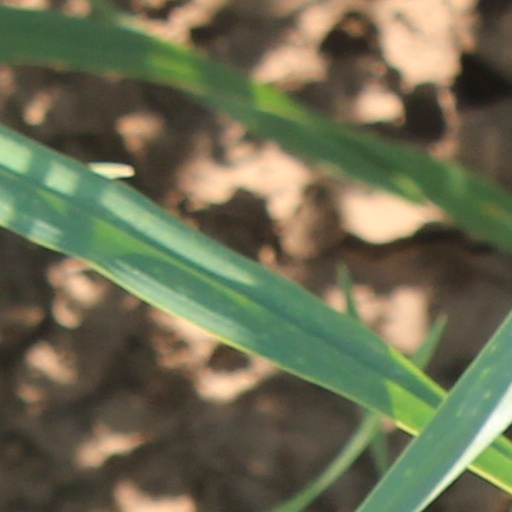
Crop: wheat